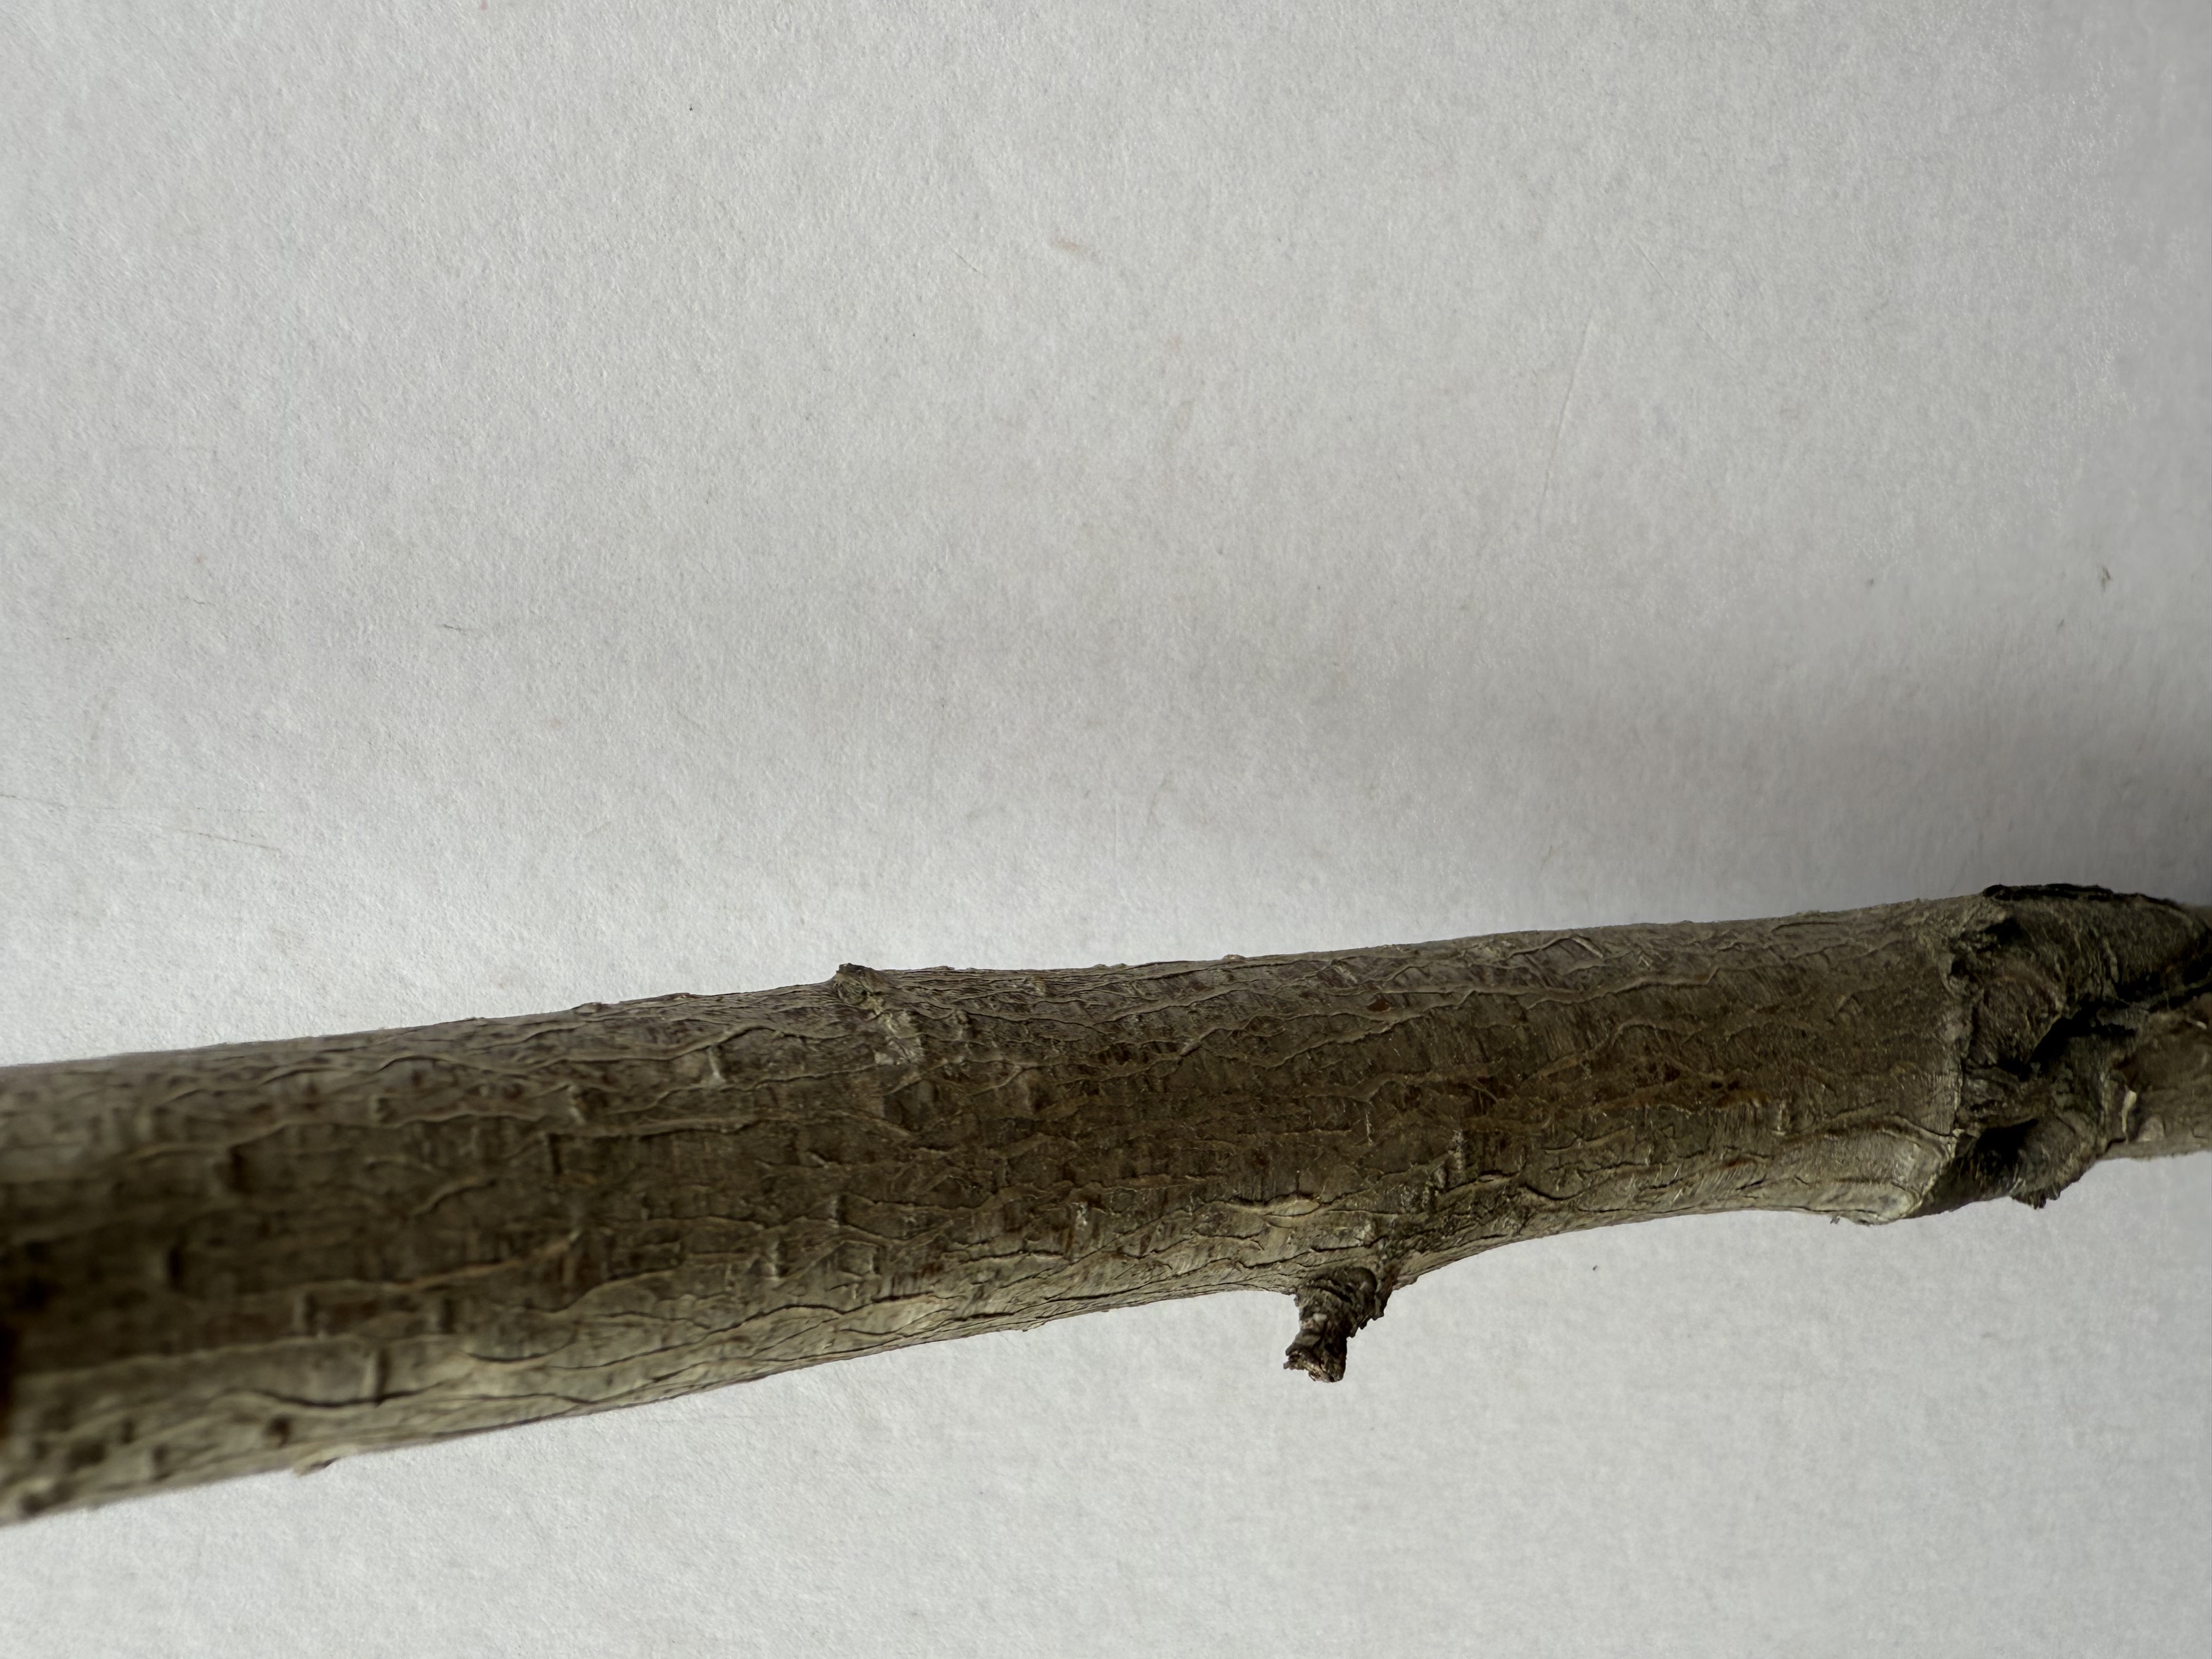
Variety: White Nectarine